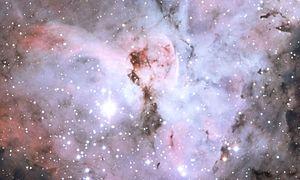
La nébuleuse de la Carène est une nébuleuse en émission et une nébuleuse par réflexion située dans la constellation de la Carène. Elle a été découverte par l'astronome français Nicolas-Louis de Lacaille en 1752 depuis le cap de Bonne-Espérance en Afrique du Sud.